Sault Ste. Marie Soos

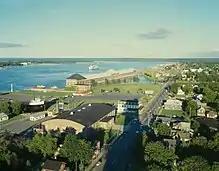
(1978) Sault Ste. Marie, Michigan

The 1905 Sault Ste. Marie Soos hosted home minor league games at Brady Park. Still in use today as a public park, Brady Park is located at 163 East Water Street in Sault Ste. Marie, Michigan.